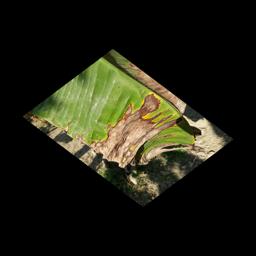
Label: POTASSIUM DEFICIENCY